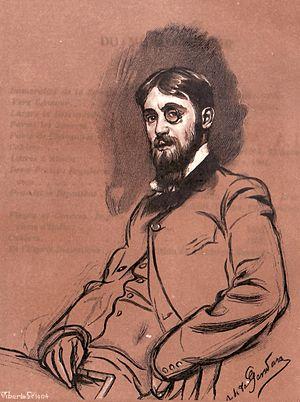
André Rouveyre par Antonio de La Gandara gravé par P.-E. Vibert [1904] reproduit dans une étude signée Mecislas Golberg, ""La morale des lignes"", Paris, Messein, 1908."
Antonio de La Gandara, né Antoine Henri Pierre de La Gandara le 16 décembre 1861 dans le 9ᵉ arrondissement de Paris et mort le 30 juin 1917 dans le 6ᵉ arrondissement, est un peintre, graveur, lithographe, dessinateur et pastelliste français.
André Rouveyre, né le 29 mars 1879 dans le XVIIᵉ arrondissement à Paris et mort le 18 décembre 1962 à Barbizon, est un écrivain, journaliste, dessinateur de presse et caricaturiste français.